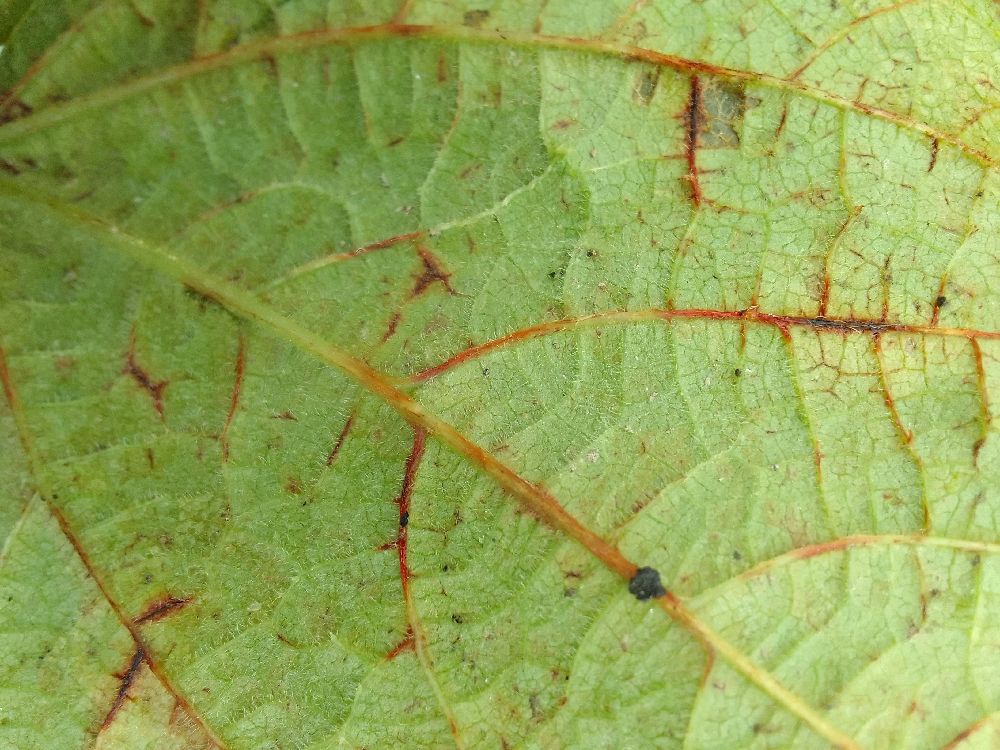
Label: anthracnose